Maria egiziaca

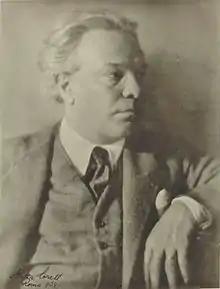
Respighi in 1934

("Saint Mary of Egypt") is an opera in a single three-episode act by the Italian composer Ottorino Respighi. The libretto, by Claudio Guastalla, is based on a medieval life of Saint Mary of Egypt, contained in the translation into the vernacular of the "Vitae Patrum" written by Domenico Cavalca.